Unitec Institute of Technology

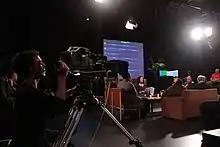
Unitec Forum of the Future 2011

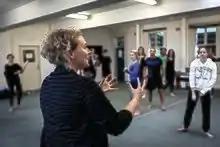
Voice class – Unitec 2015

The emphasis in all learning areas is for a lot of practical (hands-on) learning as well as theoretical learning. This differs from the traditional model of university-level tuition, which is predominantly theory. For example, the Introduction to Policing course is delivered in partnership with the New Zealand Police. Also, the School of Computing Science has an industry internship program with IBM, which includes the IBM Center at the Mt Albert (Carrington) Campus.